İzmir

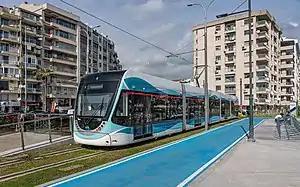
A Karşıyaka Tram at Alaybey

Air pollution in Turkey is a problem in the city, in part due to vehicle exhaust: a 2020 study of coal-fired residential heating estimated the cost of replacing it versus the reduction in illness and premature death. There are 21 public hospitals in İzmir. The healthcare system in Turkey consists of a mix of public and private hospitals. Turkey also has a universal health care insurance system (SGK) which provides medical treatment free of charge in public hospitals to residents registered with a Turkish identity card number. One of the largest hospitals in the Aegean Region is currently under construction in the Bayraklı district of İzmir, with a reported cost of 780 million Euros.